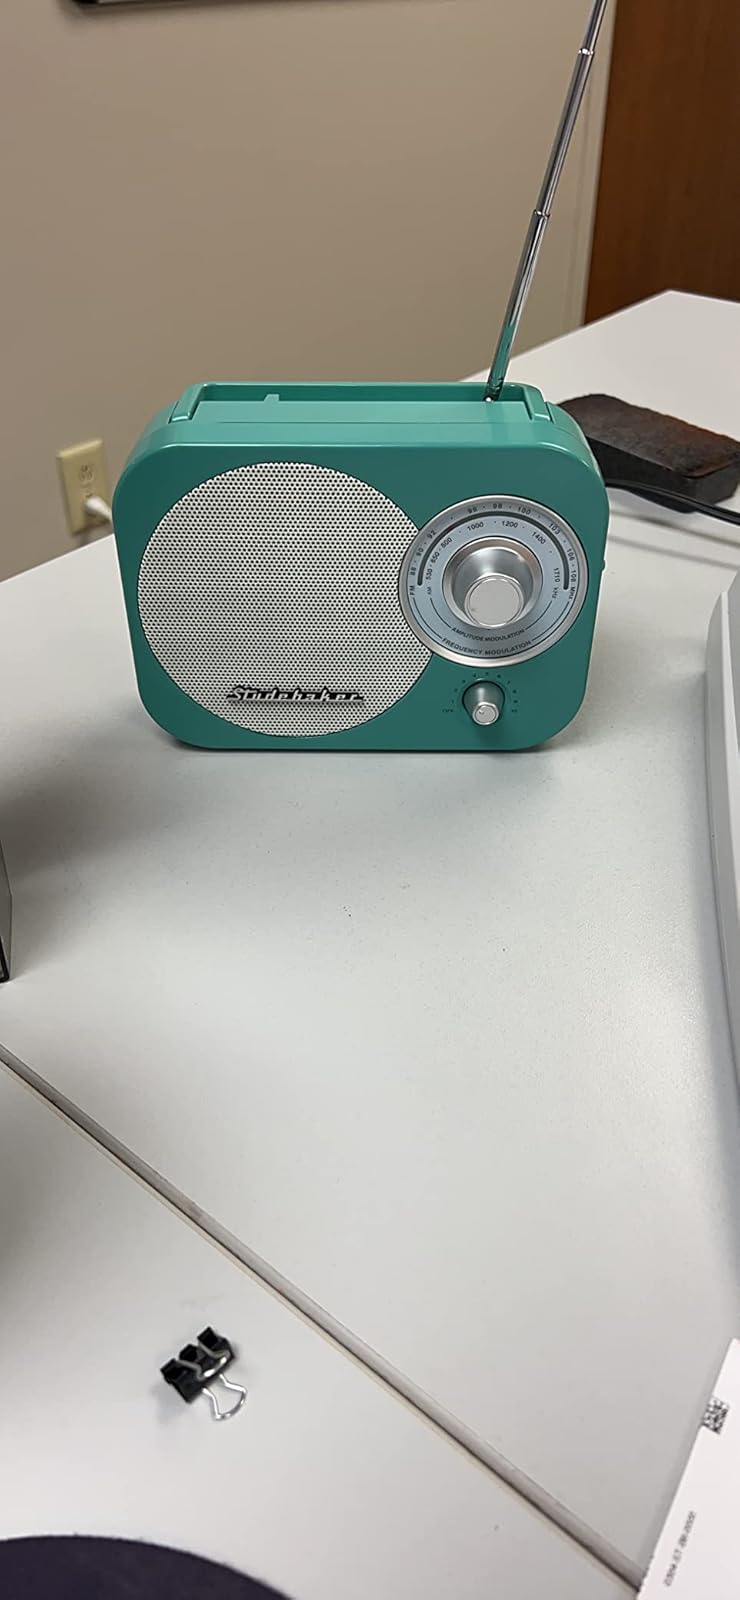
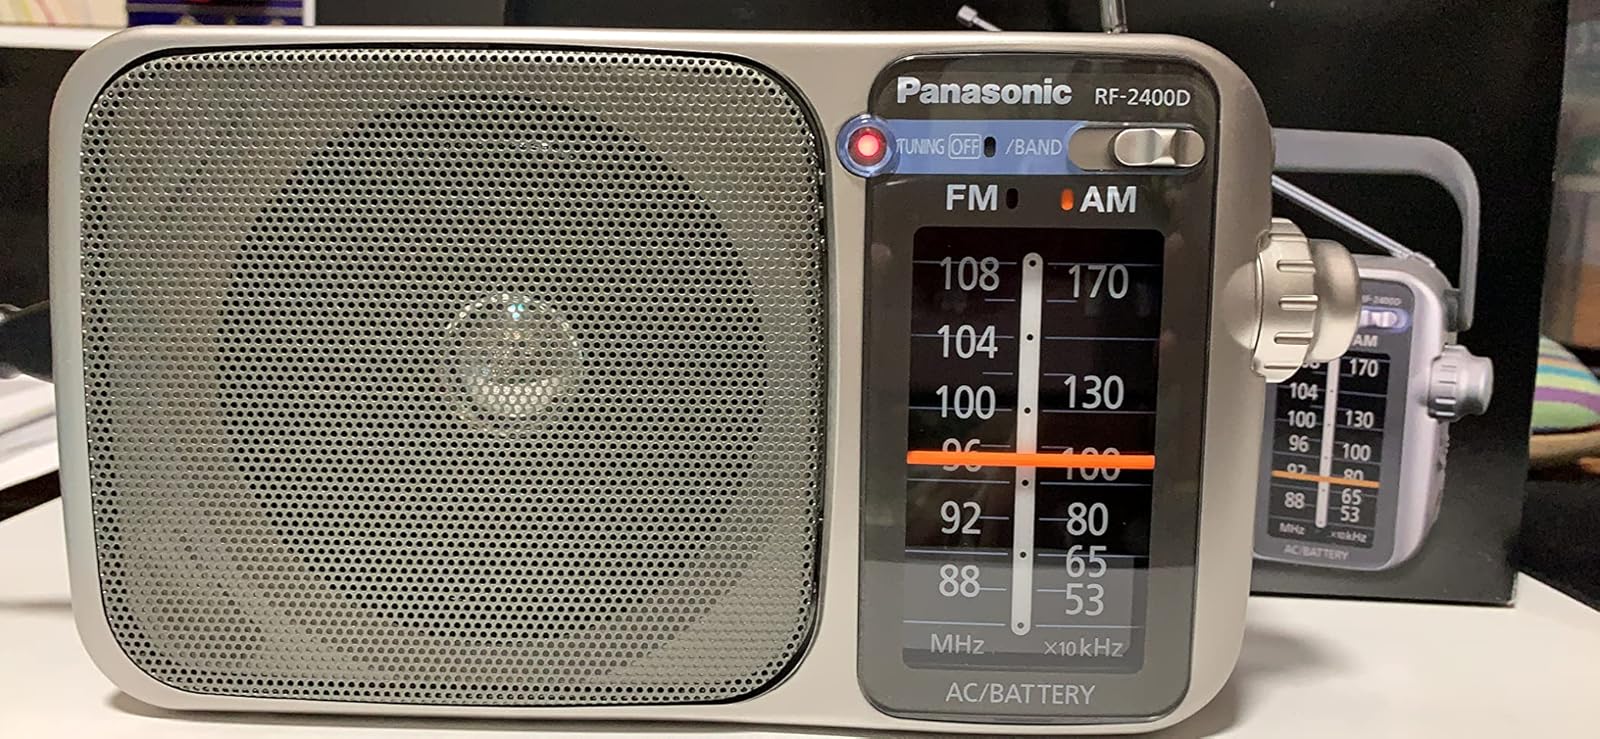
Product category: radio
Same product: no